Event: Nepal Earthquake
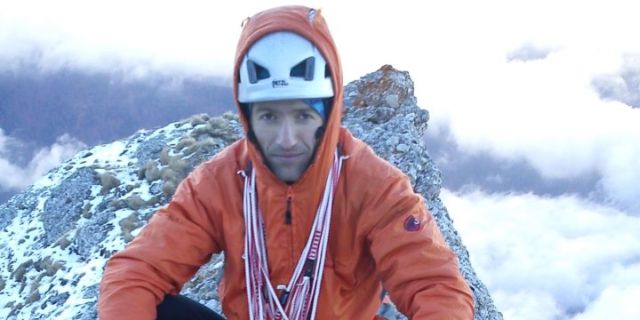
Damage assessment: no_damage